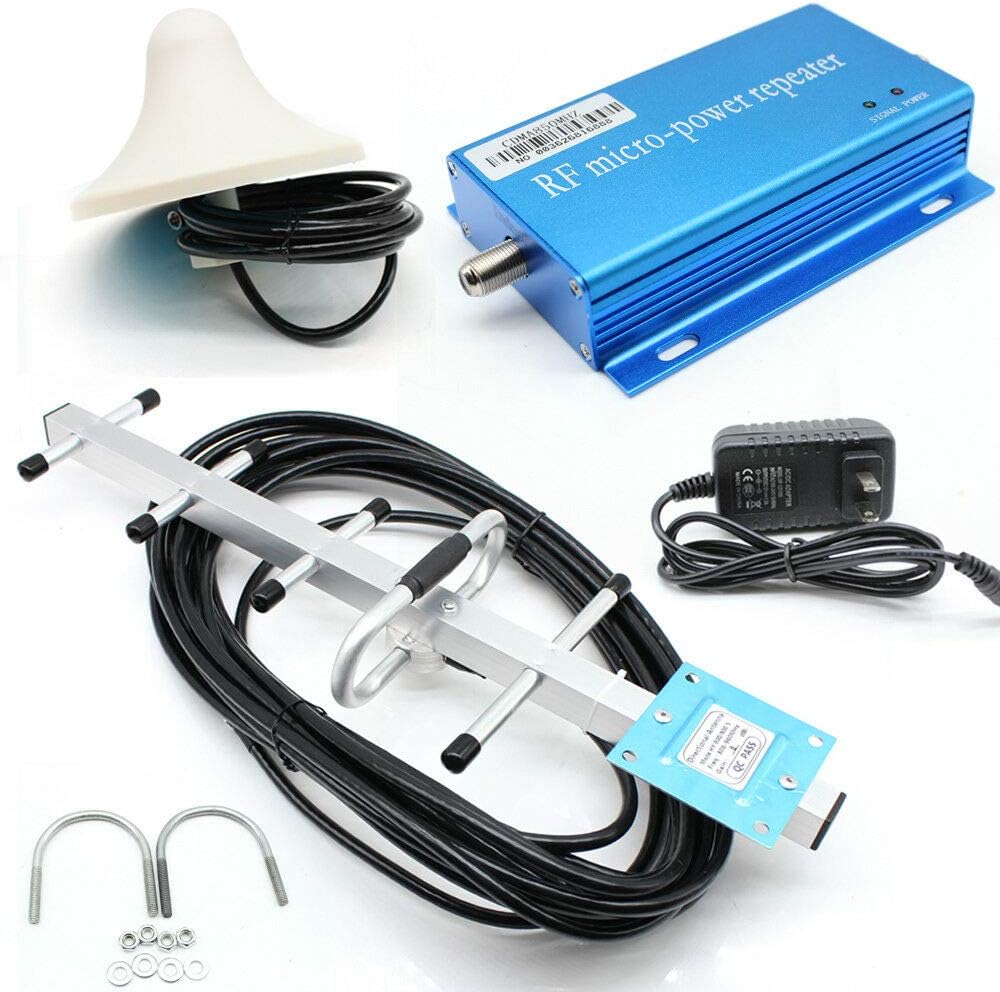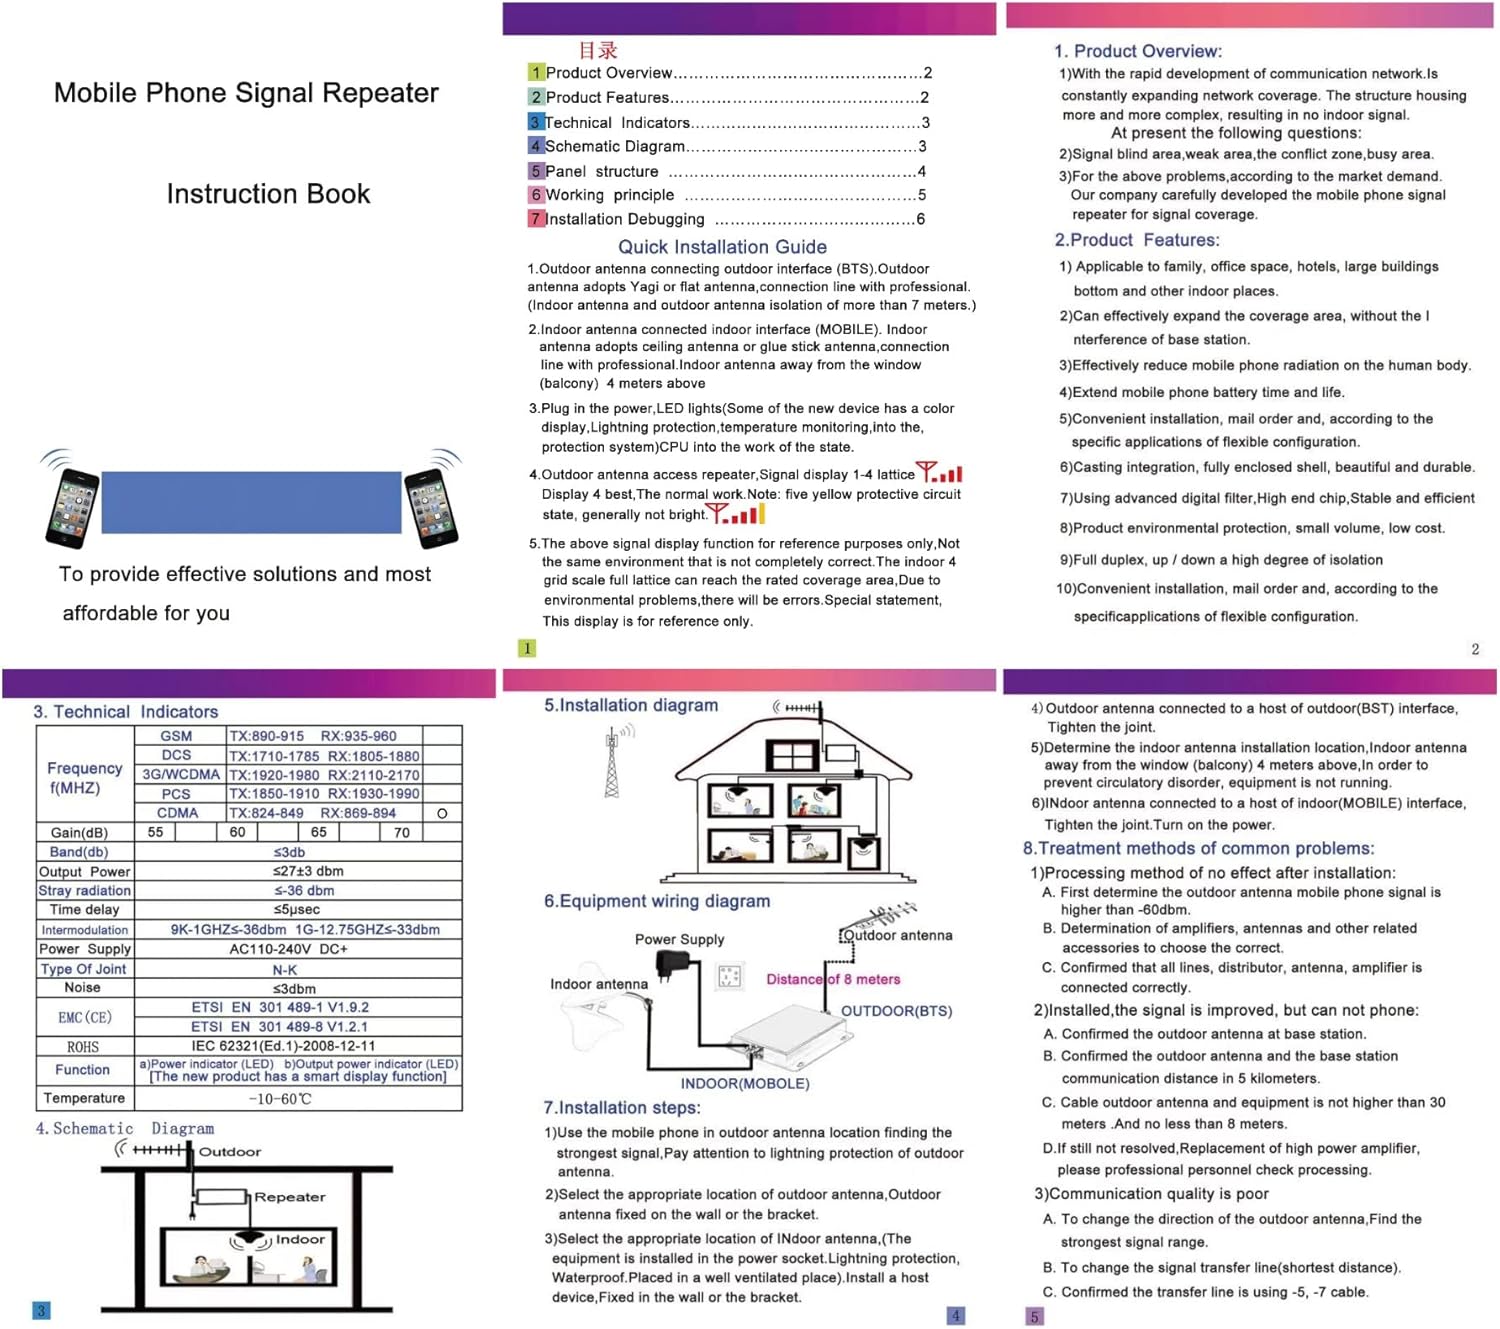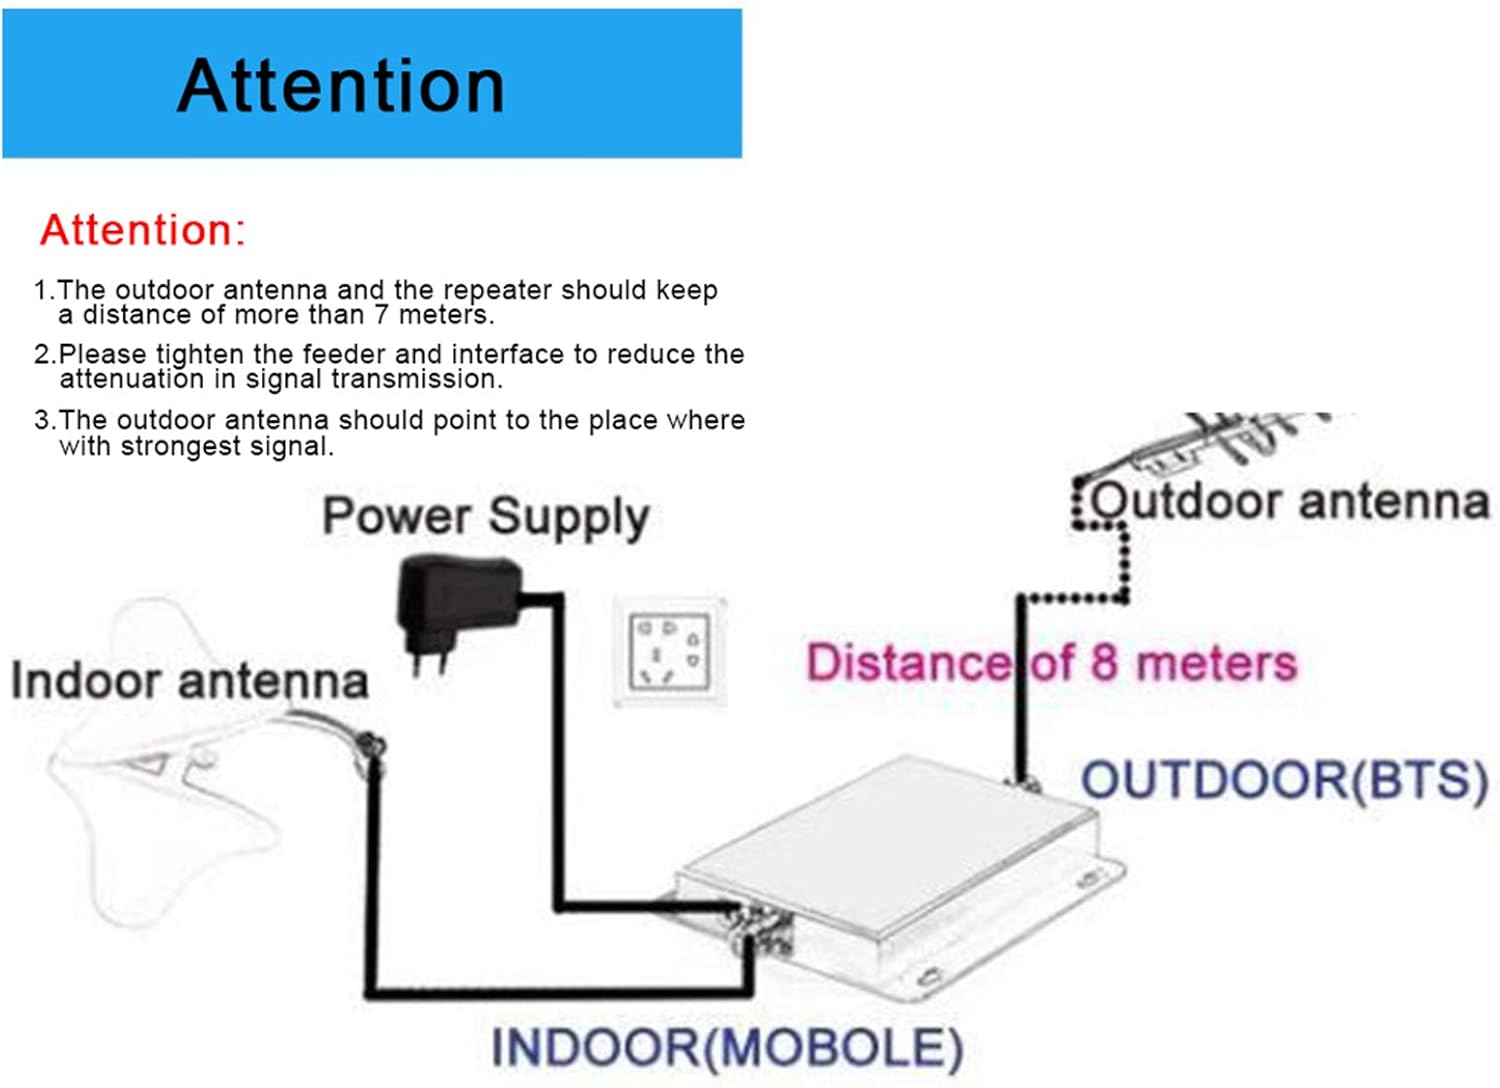
WINUS Cell Phone Signal Booster, Amplifier Repeater Yagi Antenna Kit 3G 4G 850MHz CDMA Repeater Cell Phone Enhance 3G GSM Signal for Home and Office (850MHz CDMA)
Category: All Electronics
Reminder: Please test the frequency band of your mobile phone before purchasing, and then judge whether it is suitable according to the frequency band table on the detail page and the applicable frequency band of the product. Please confirm before purchasing. Installation Steps: 1.Install Outdoor Yagi Antenna Select an appropriate location with strong and stable signal for outdoor antenna. When installing, the outdoor antenna should be horizontal while the small vertical bar vertical to the ground. 2.Install the repeater and connect the feeder Connect the outdoor feeder with interface OUTDOOR(BTS) in repeater. 3.Install Ceiling Antenna Select a room where the signal needs to be enhanced. Install the Ceiling Antenna in a high place (higher than two meters) and towards the ground. Product Description: NOTE:The outdoor signal has to have 3 bars at least, then the unit will work indoor.Otherwise this there is no signals indoor This product is in the 850MHz band, it only supports mobile phone cards in the 850MHz band. Support 2G 3G 4G calls. Internet access only supports 3G. This antenna is not available for Verizon 4G LTE networks. Before purchase, please make sure your phone network's frequency is compatible with this signal booster. Return is NOT accepted if the signal booster is not effective for your phone network. Please feel free to contact us if you need help choosing signal boosters.
Features: ★The repeater works with two antennas (included in the kit).The outdoor signal has to have 3 bars at least, then the unit will work indoor.Otherwise this there is no signals indoor | ★One is the indoor antenna which communicates with your cell phone or laptop data card.This product is in the 850MHz band, it only supports mobile phone cards in the 850MHz band | ★The miniature repeater is made in aluminum which could help reduce the attenuation in signal transmission and radiation | ★The area of signal amplification is about 100-150 square meters.Before purchase, please make sure your phone network's frequency is compatible with this signal booster. Return is NOT accepted if the signal booster is not effective for your phone network. Please feel free to contact us if you need help choosing signal boosters | ★There is no need to worry missing phone calls or network off-line | ★Specification: requency Range: 824-849MHz (Up Link); 869-894MHz (Down Link) Maximum gain: 60db(Up Link); 65db(Down Link) Standard Output Power: 26dbm～29dbm(Up Link); 25dbm～27dbm(Down Link) Standard Input Power: ﹣32dbm～﹣27dbn(Up Link) ;﹣38dbm～﹣37dbn(Down Link) Noise Figure: ≤5db Repeater Coverage: 50-200M² Return Loss: ≤﹣18db Input Power: AC 110V - 240V, 50/60Hz Stray Radiation: ≤﹣36dbm